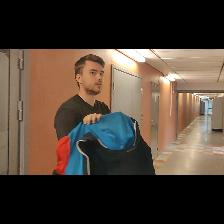
Label: Human